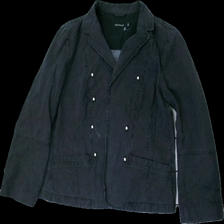
View: front
Type: Jacket
Category: Ladies
Brand: Not in the list
Brand text on label: pret a porter
Colors: Grey
Material: ?
Cut: Long
Size: 44
Season: Spring
Damage location: middle right
Damage 2 location: middle center
Damage 3 location: middle right
Price range: <50
Recommended usage: Export
Description: grå jacka, saknas en knapp